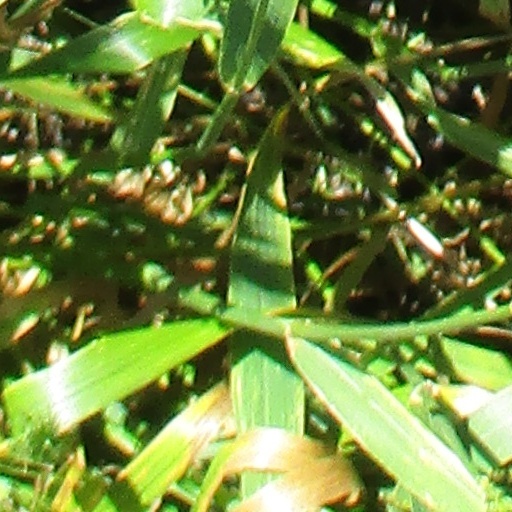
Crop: wheat